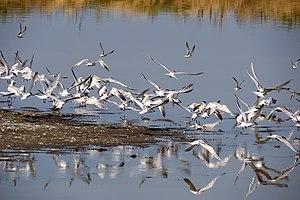
Le parc national d’Axios-Loudias-Aliakmonas ou parc national du delta de l’Axios est un parc national de Grèce, créé en 2009, constituant l'une des plus vastes zones humides protégées d'Europe. Il abrite de nombreuses espèces d'oiseaux, ainsi que le cheval sauvage d'Axios.